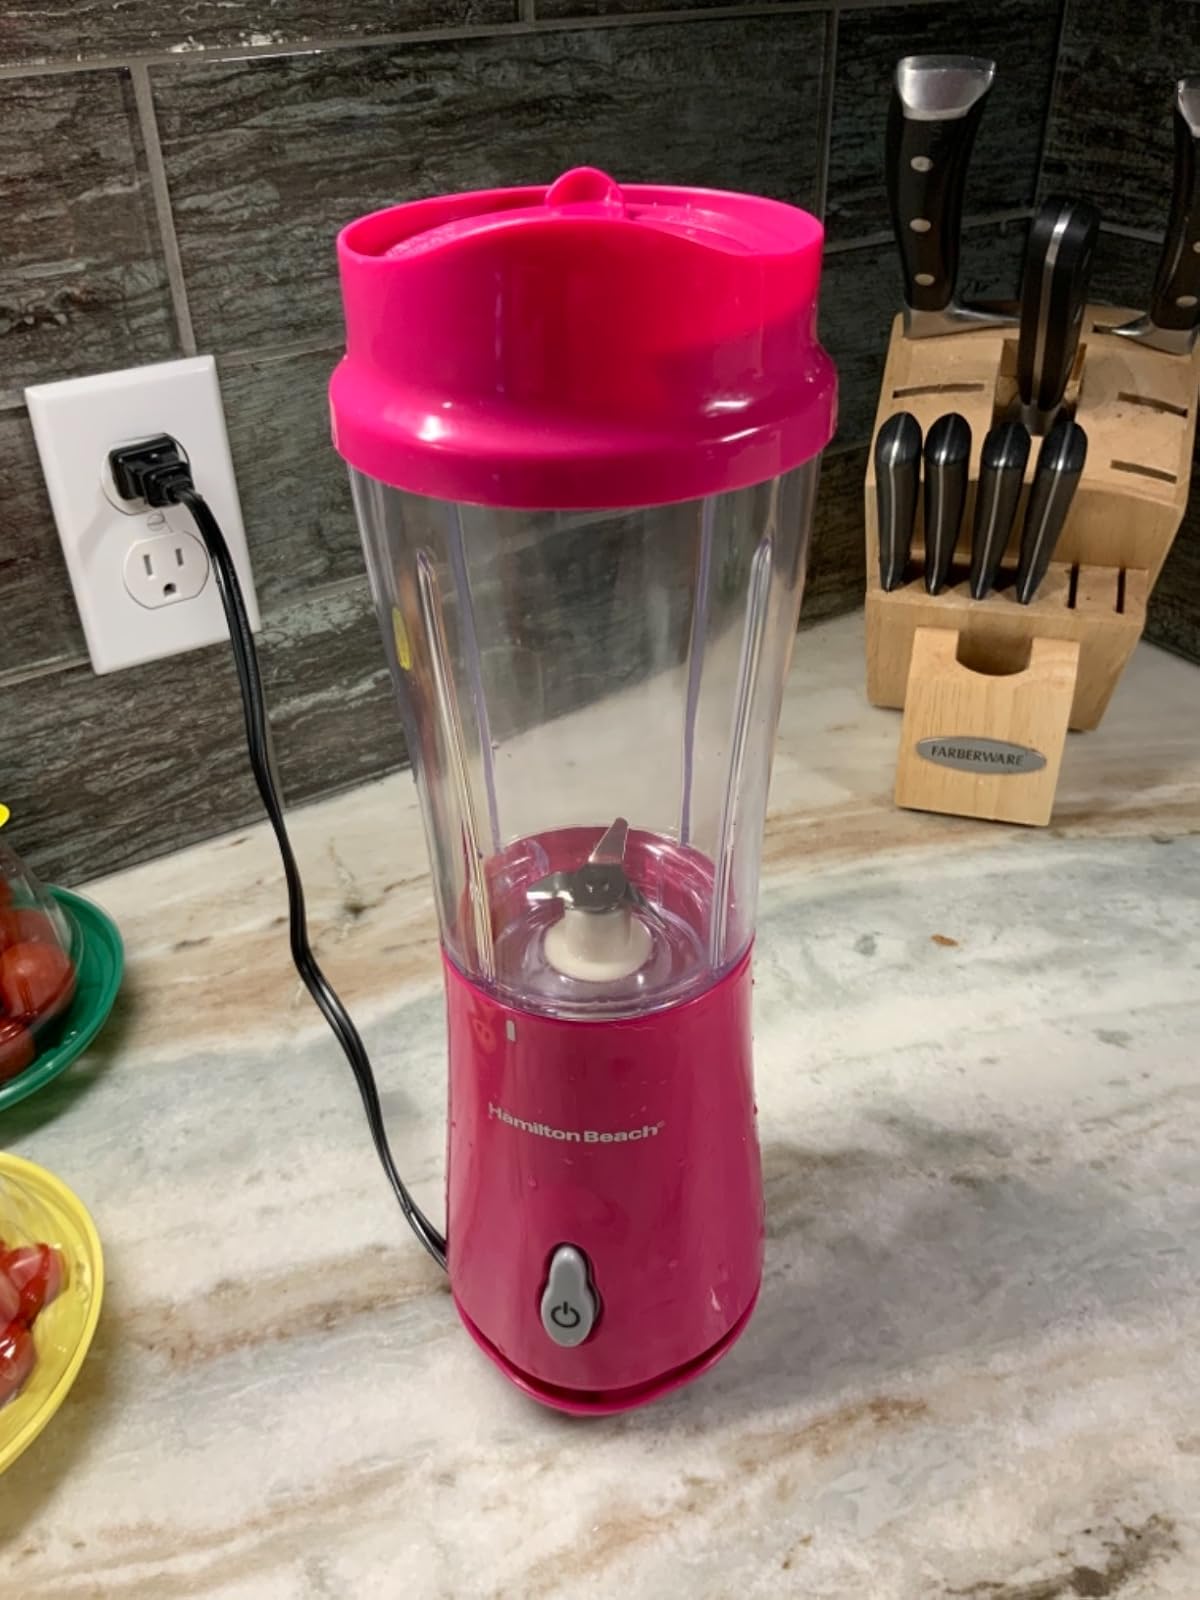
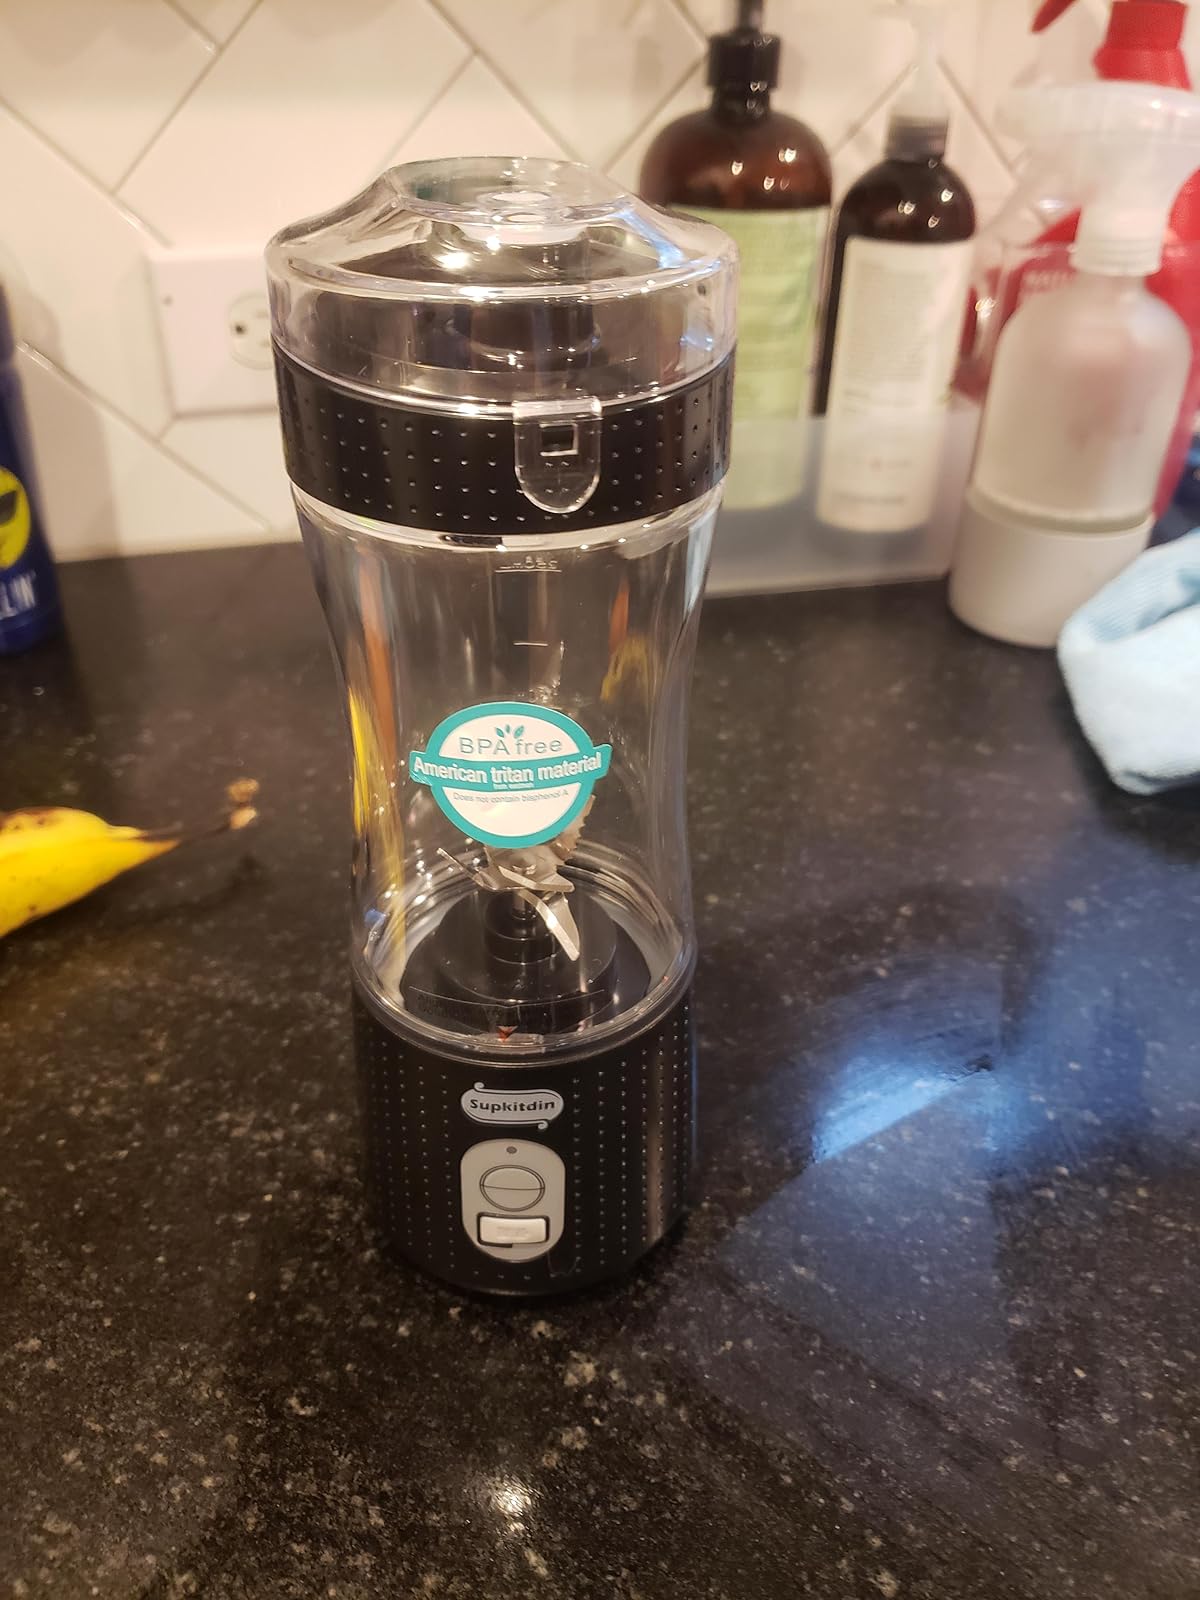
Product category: items_blender
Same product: no